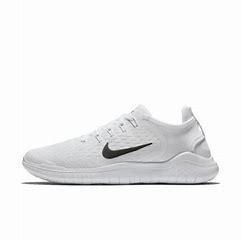
Brand: Nike
Model: Free RN 2018